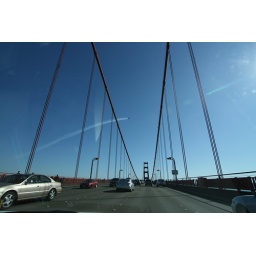
the Blue Angels were flying over the GG bridge and around the bay when we crossed over it! it was amazing!